Teatro Pavón

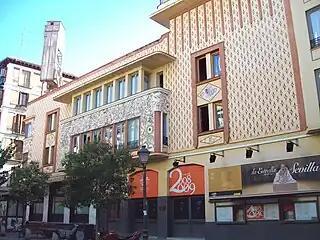
Teatro Pavón

The Teatro Pavón, Calle de Embajadores 9, is a theatre in Madrid opened in 1925. The architect was Teodoro de Anasagasti .